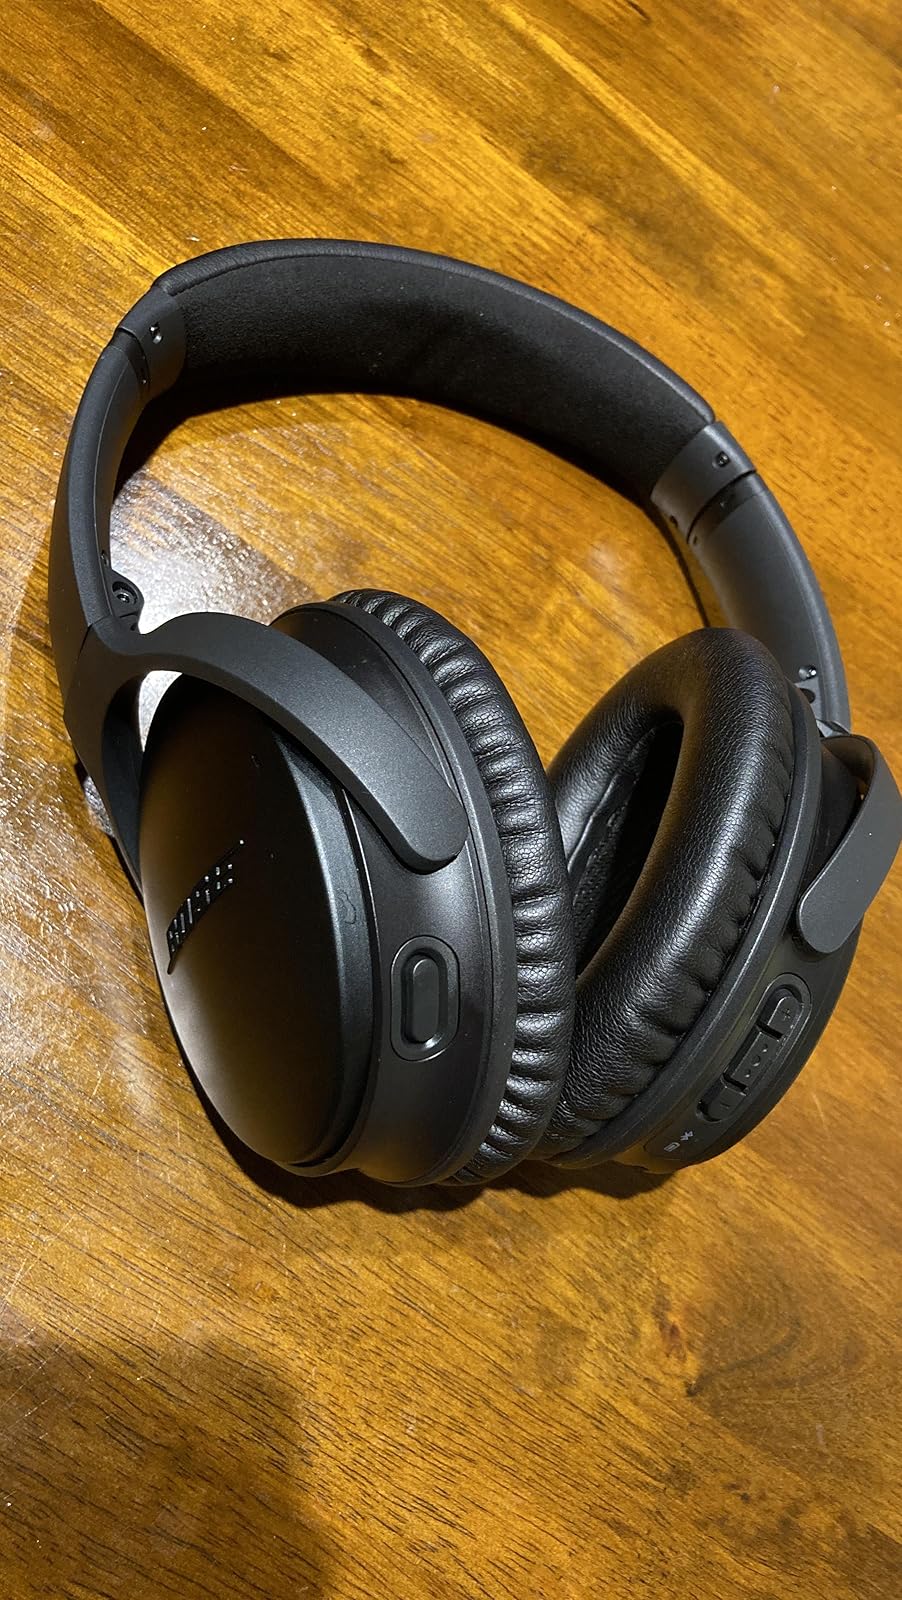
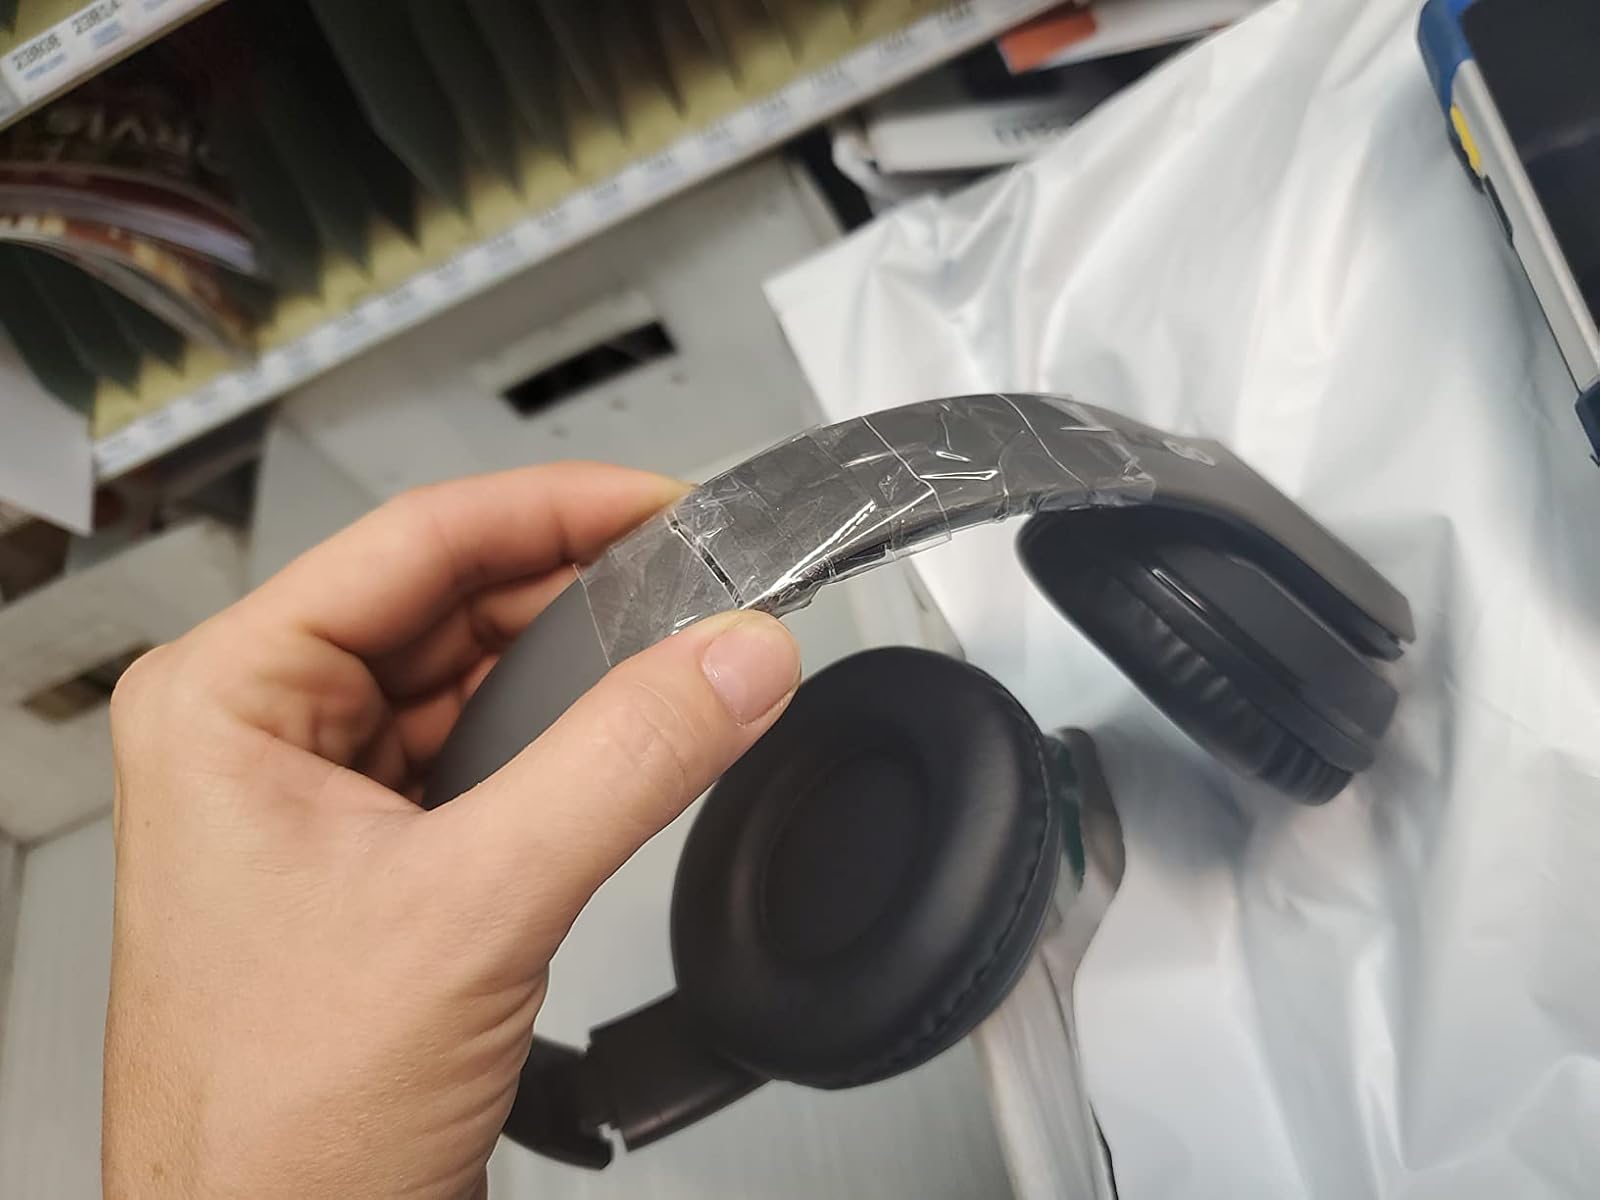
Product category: headphones
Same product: no